Cutteslowe

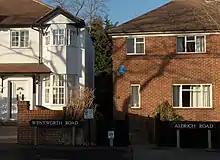
An Oxfordshire blue plaque marks the site of the former Cutteslowe Walls at the junction of Wentworth and Aldrich roads

Between 1934 and 1959 the Cutteslowe Walls excluded the council house tenants of the Cutteslowe Estate from an estate of private houses between them and Banbury Road. A private developer, Clive Saxton’s Urban Housing Company, built the private houses. The northern wall divided Wolsey Road from Carlton Road, the southern Aldrich Road from Wentworth Road. The walls were high and topped with spikes.